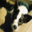
Label: dog